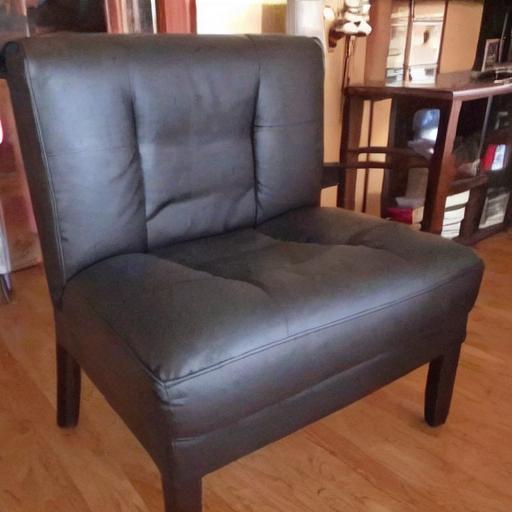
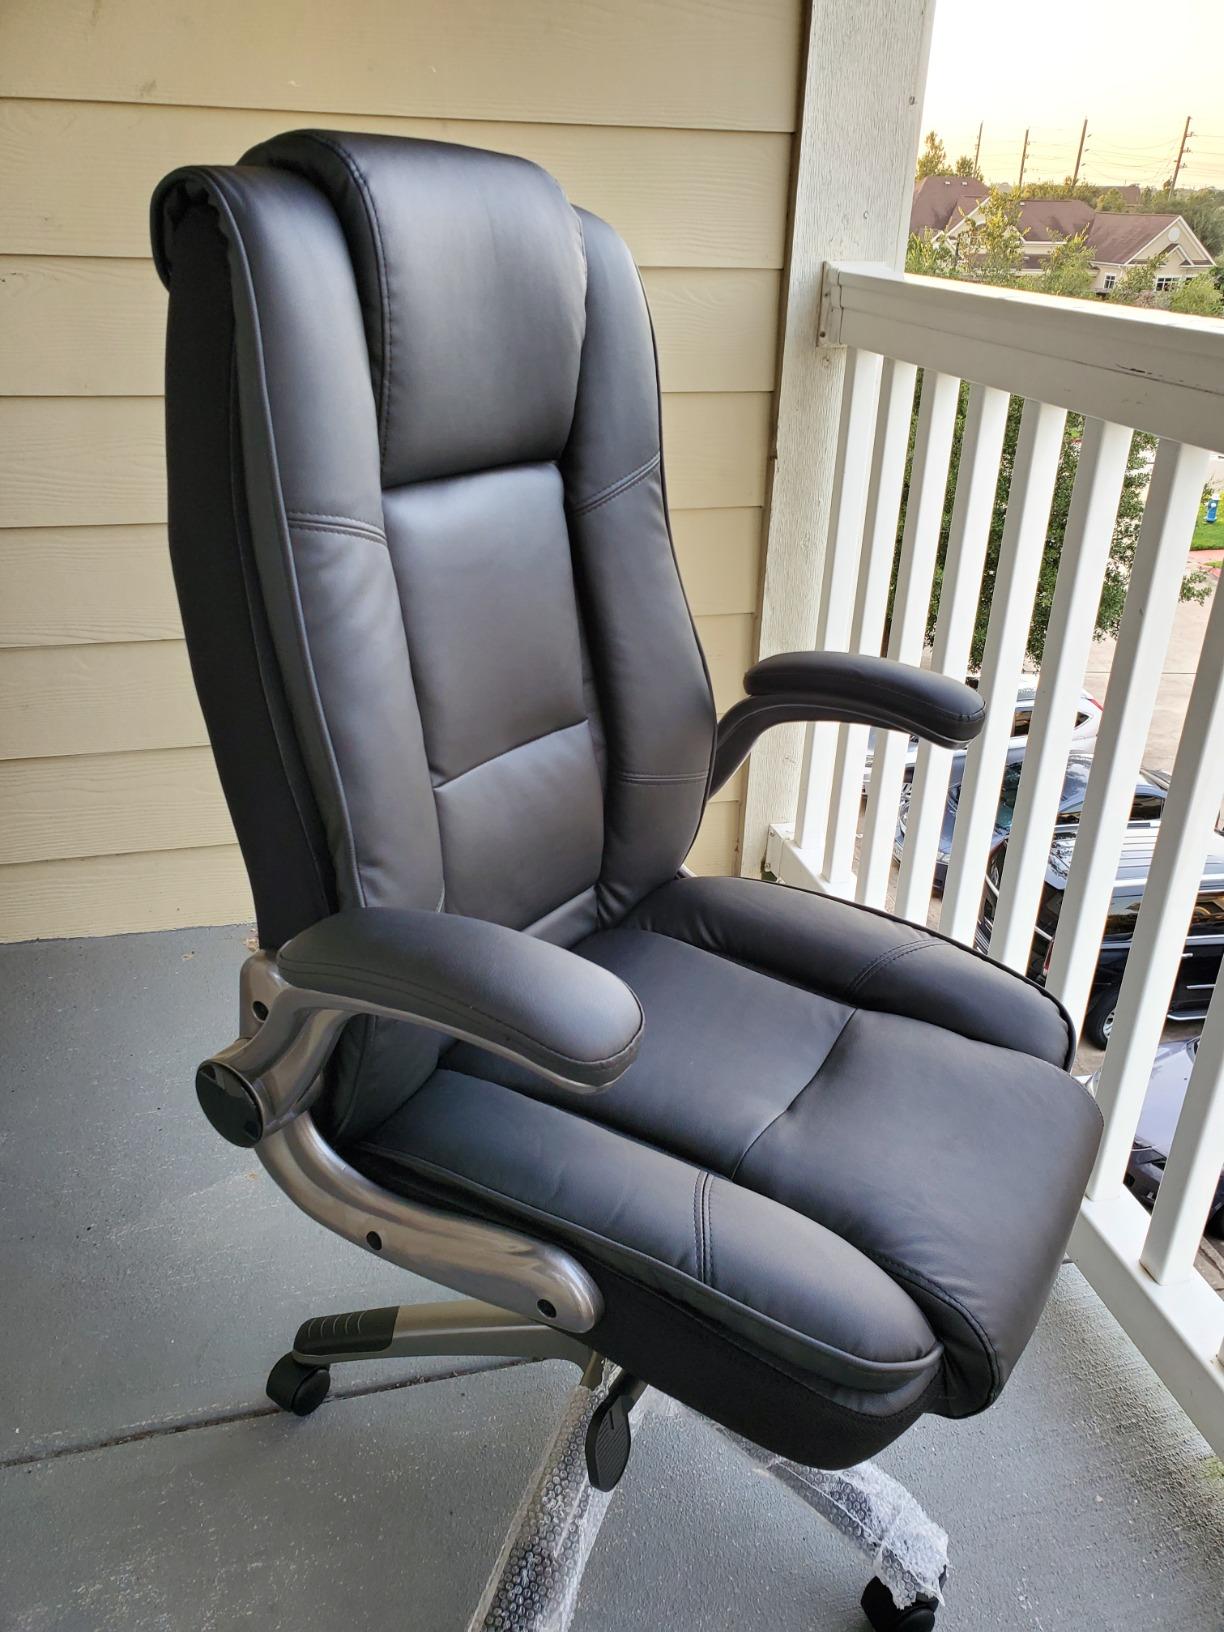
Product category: items_chair
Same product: no